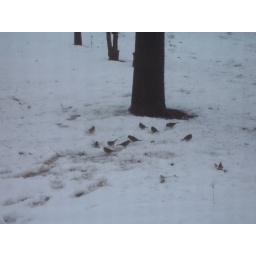
Quick picture from my kitchen window of birds feeding under the bird feeder on our pecan tree.